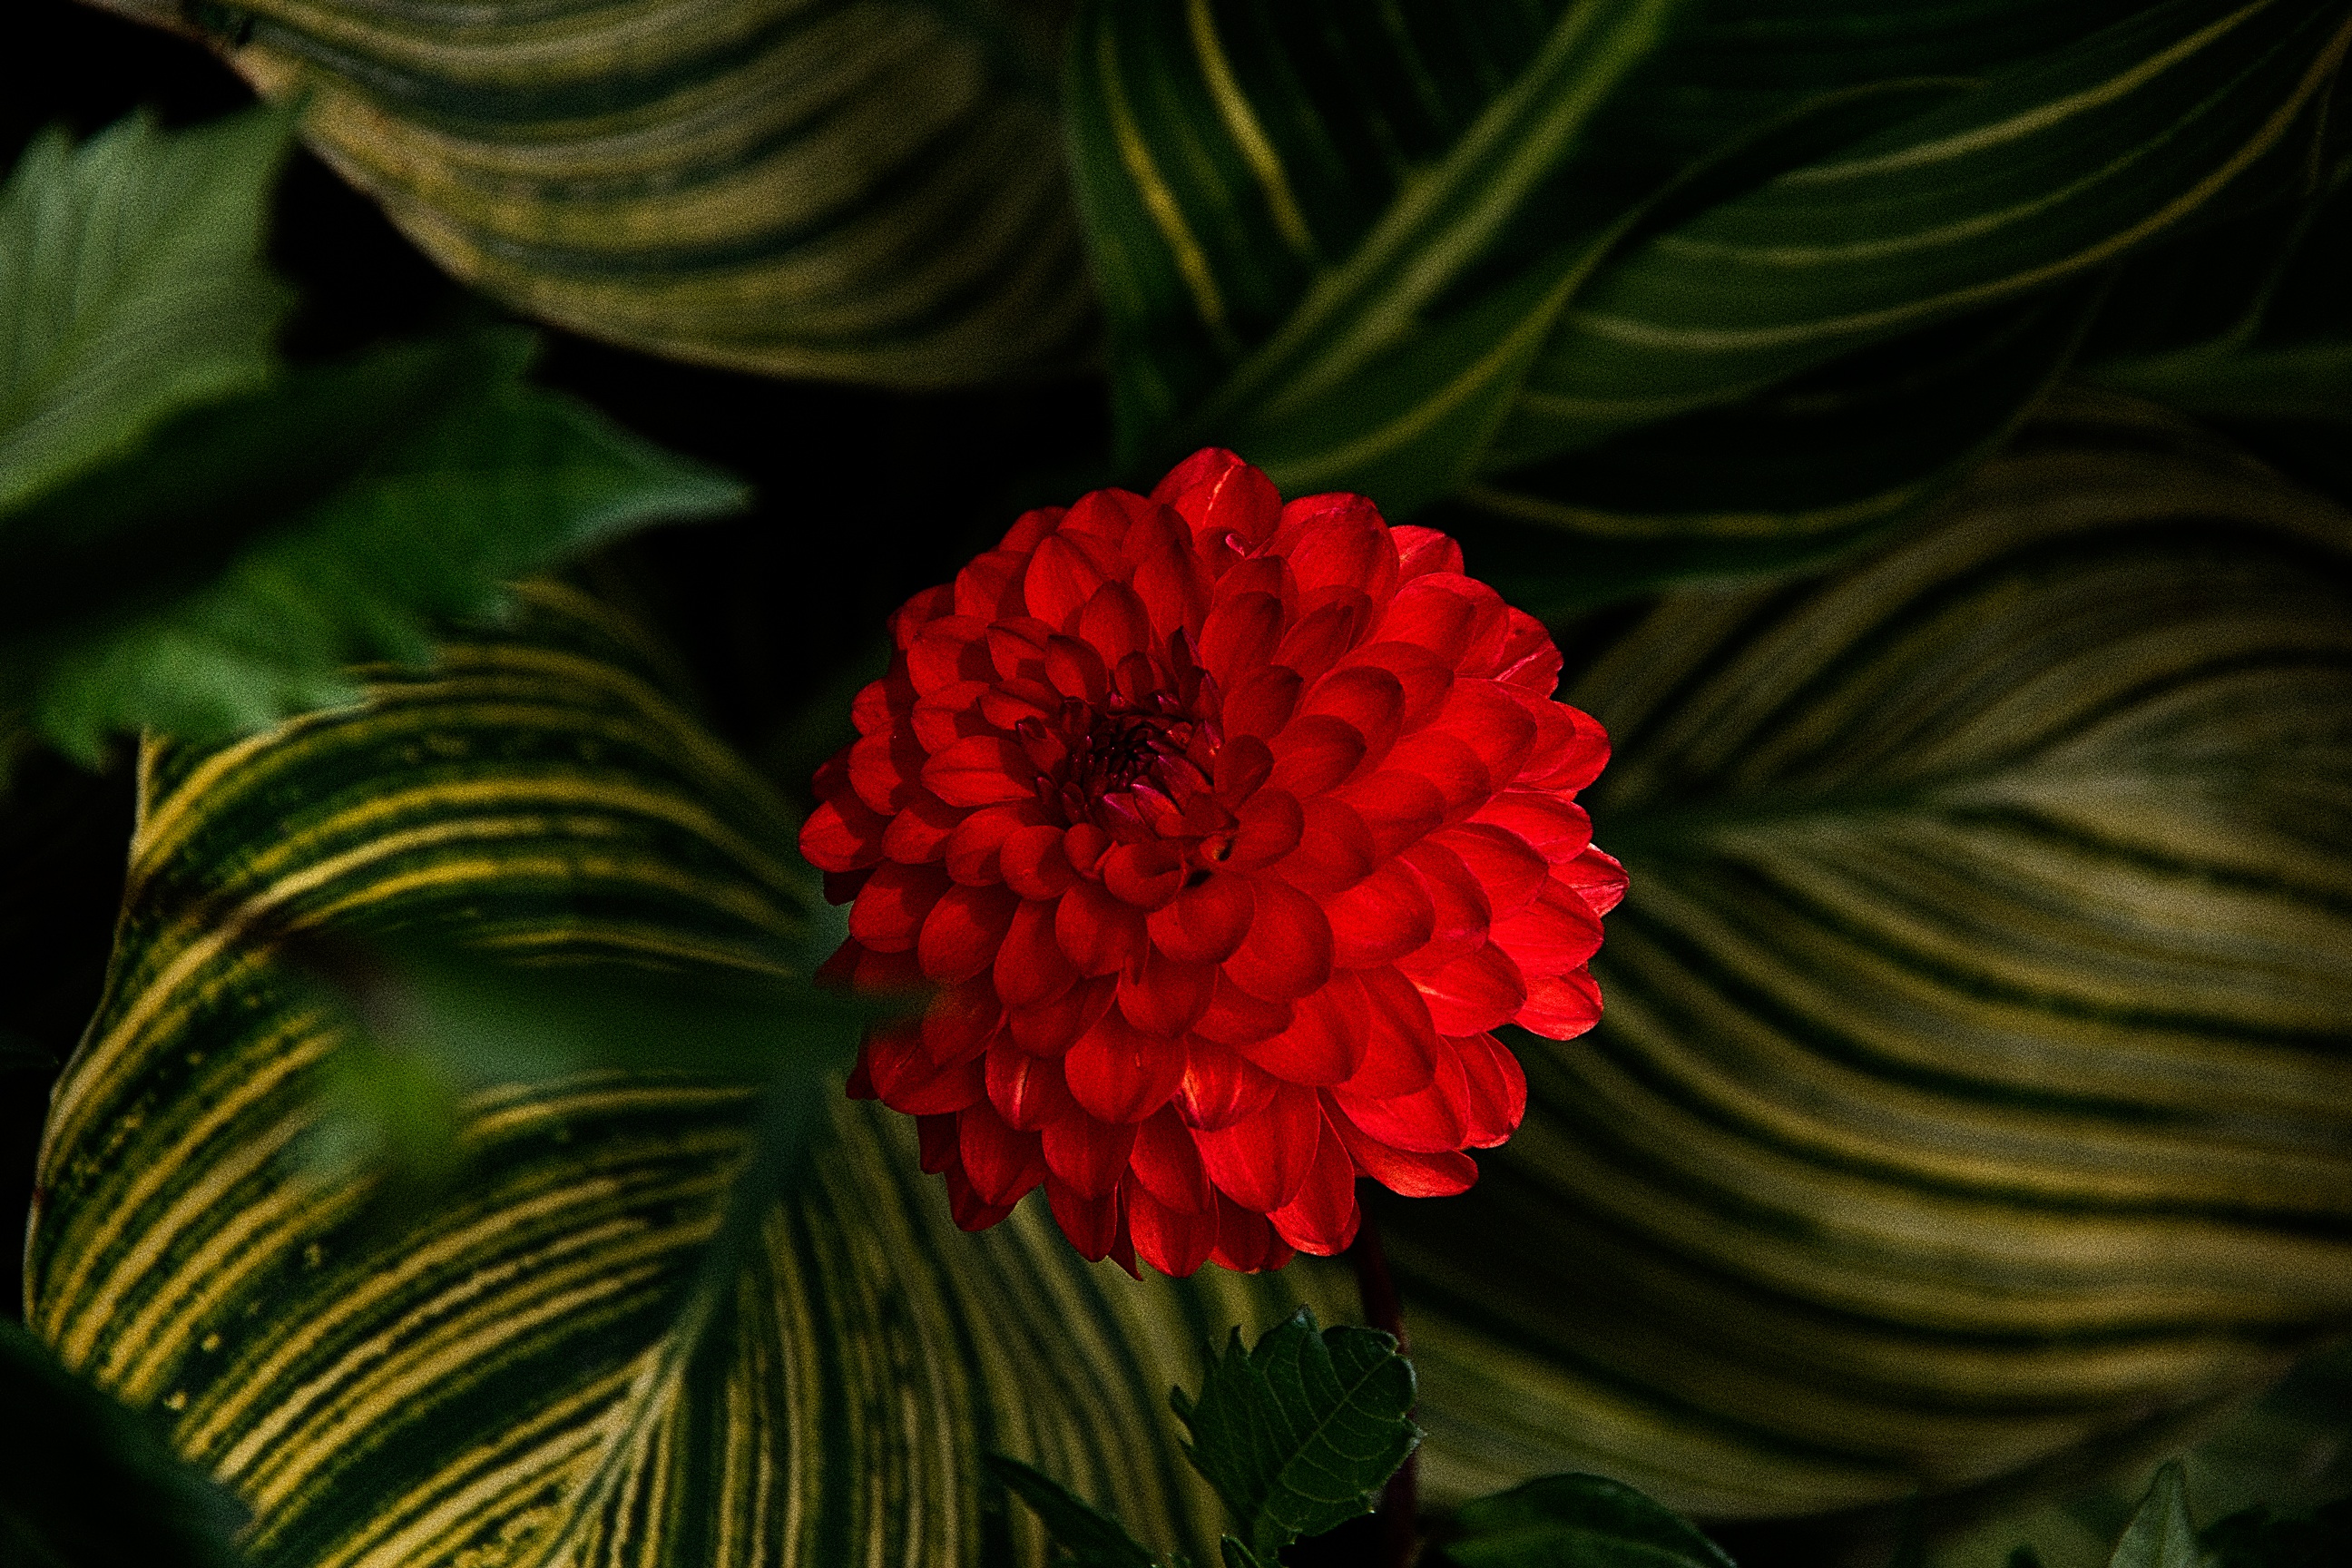
plant, leaf, flower, petal, green, red, botany, flora, close up, floristry, macro photography, flowering plant, daisy family, plant stem, land plant